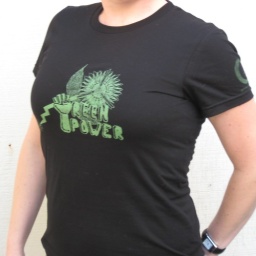
Green Power glow in the dark women's t-shirt - green plastisol ink on black American Aparrel t-shirt.